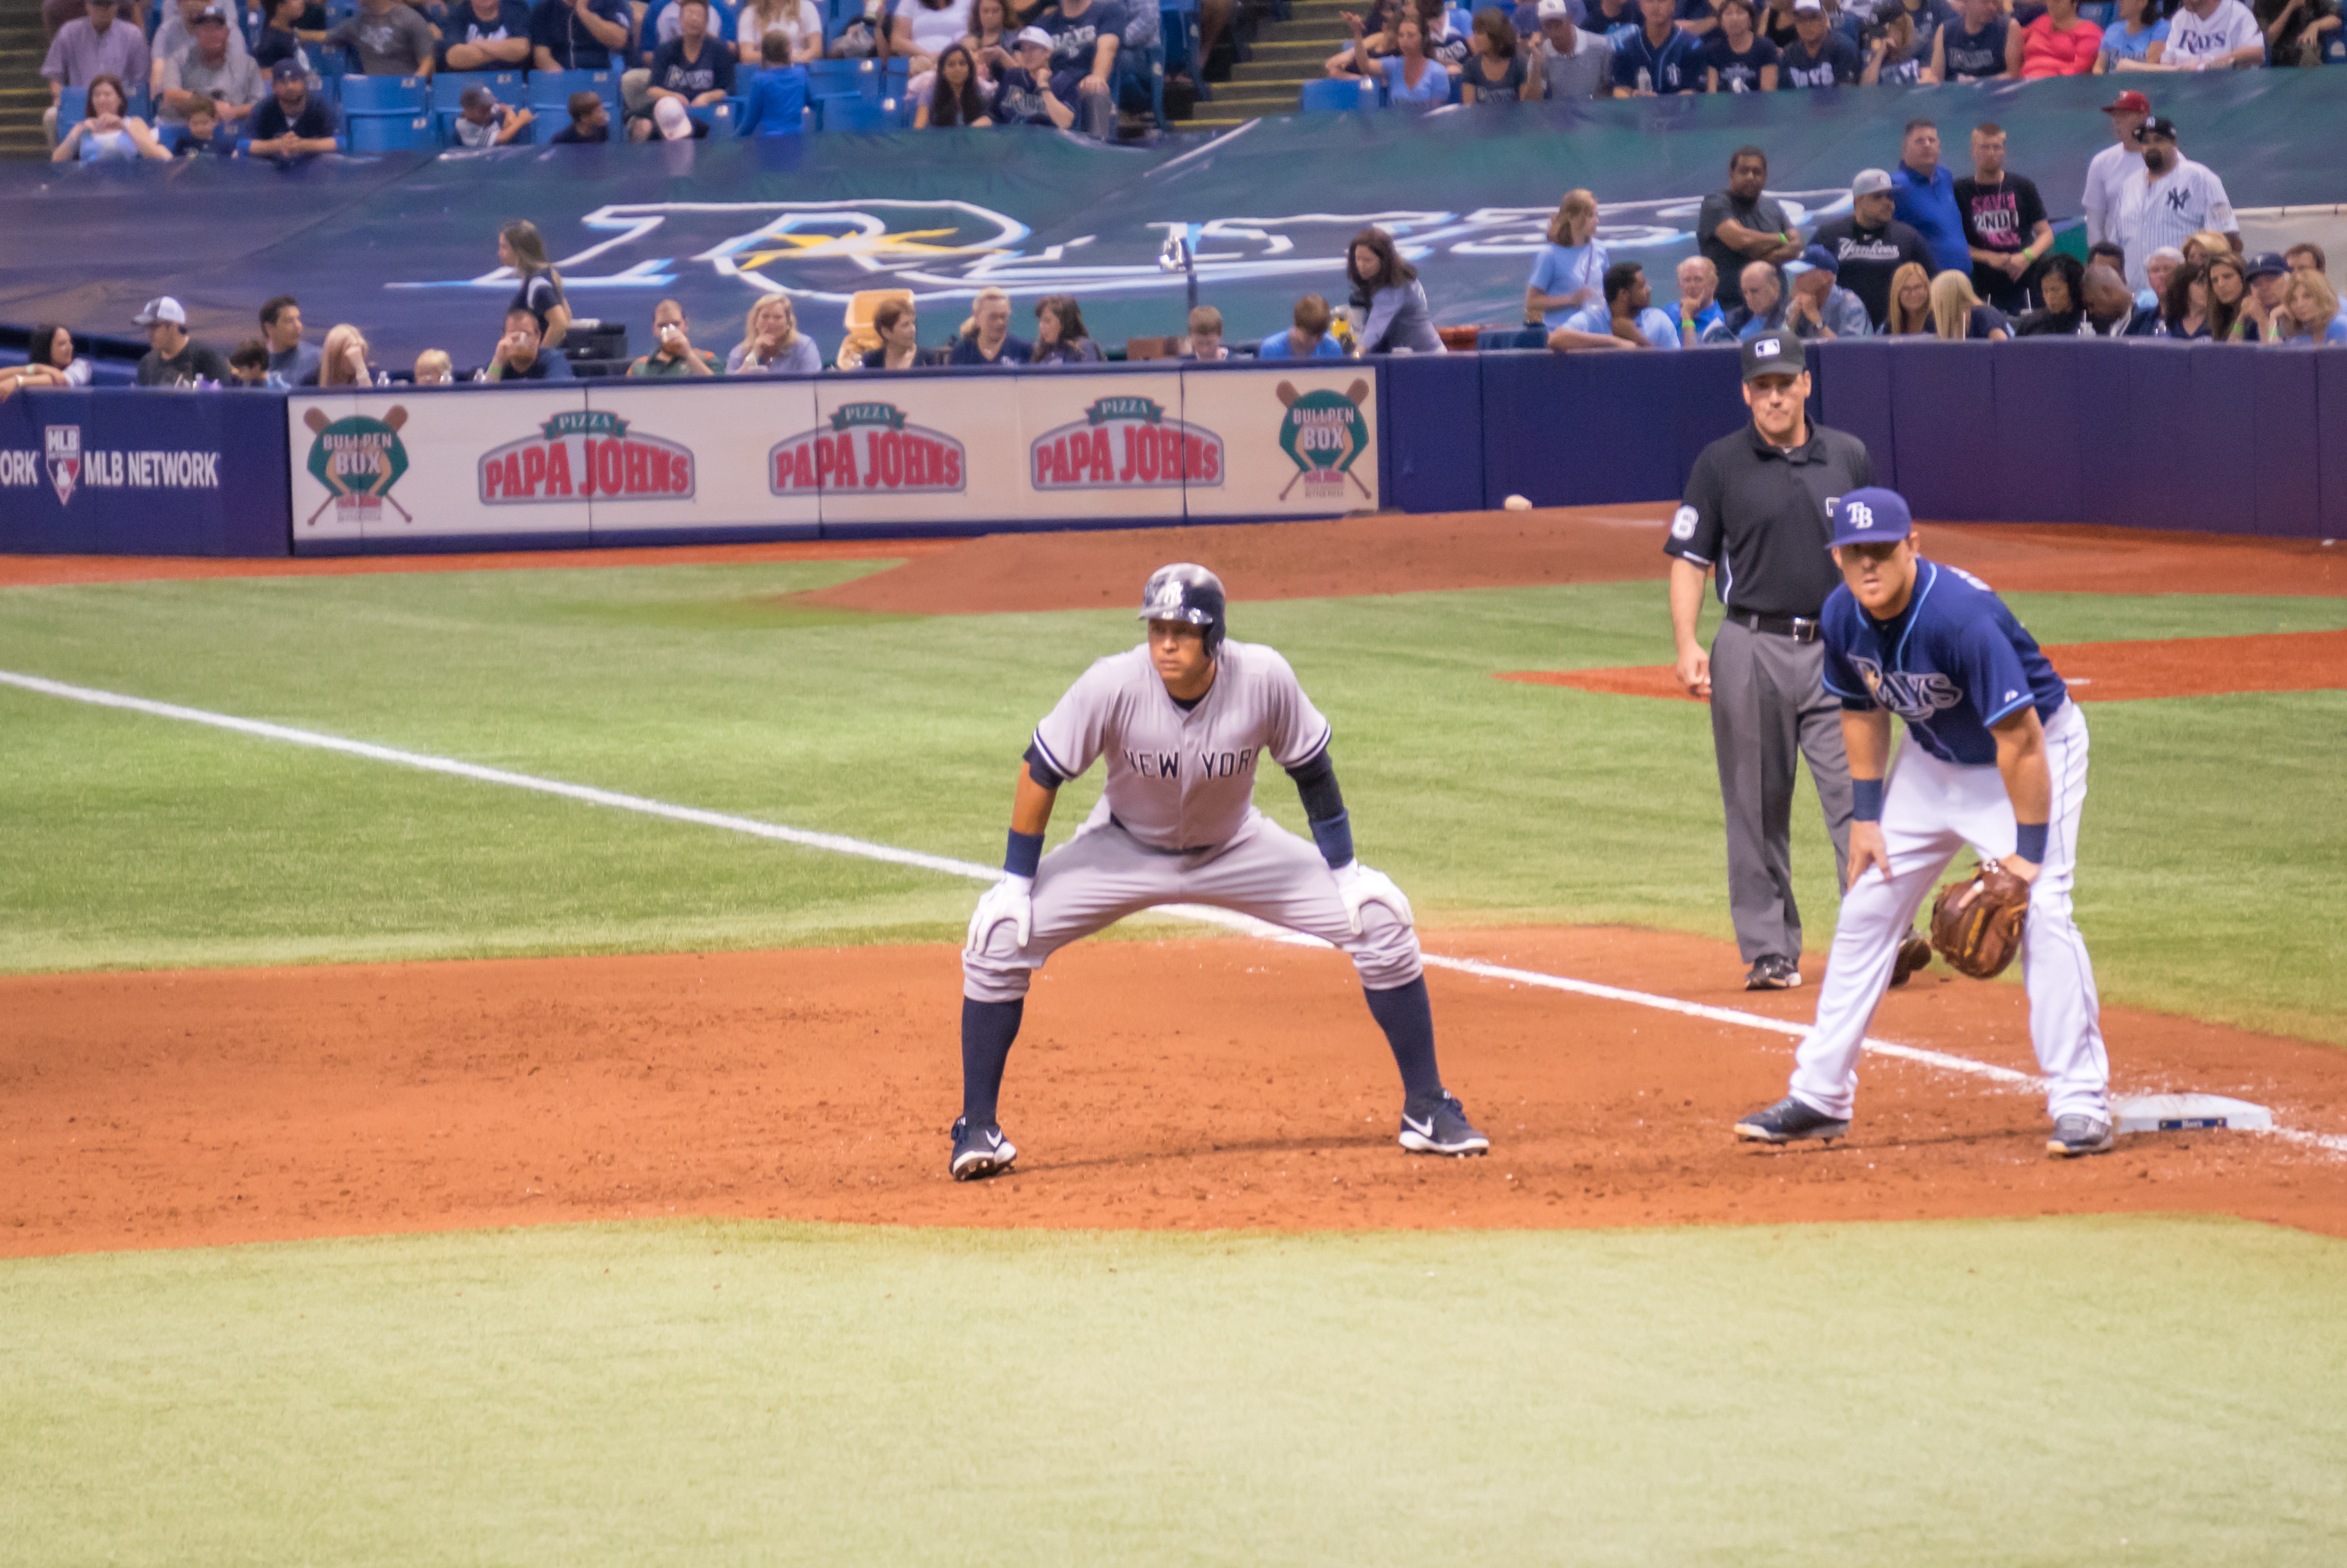
structure, baseball, stadium, baseball field, pitch, sports, pitcher, rays, florida, ball game, tampa bay, team sport, infielder, baseball park, college baseball, sport venue, bat and ball games, baseball positions, college softball, alex rodriguez, a rod, yankees, on base, tropicana field